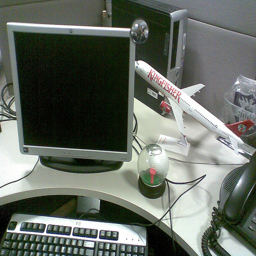
a desk with a monitor and a keyboard
A white desk has a computer, keyboard, globe and green phone.
a model airplae sitting next to a computer monitor
A computer sitting on a desktop and a keyboard
A desk with a computer monitor and air plane model.